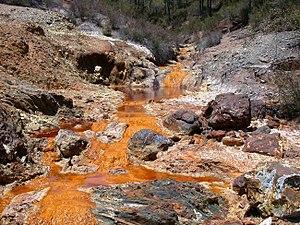
Le drainage minier acide ou encore drainage rocheux acide est un phénomène de production d'une solution minérale acide qui s'écoule régulièrement, suite à une production d'acide sulfurique induite par la mise en contact avec l'air de certains minéraux, généralement à l'occasion de grandes excavations et travaux miniers ou de stockage de déchets miniers. Il contribue localement au phénomène global d'acidification des eaux douces constaté depuis plusieurs décennies à grande échelle.
Rio Tinto est un groupe minier multinational anglo-australien, surtout implanté en Australie où se trouve l'un de ses deux sièges sociaux et en Amérique du Nord. Le groupe est néanmoins présent dans de nombreux pays, sur les cinq continents, mais ses actifs miniers se concentrent principalement en Australie et au Canada.